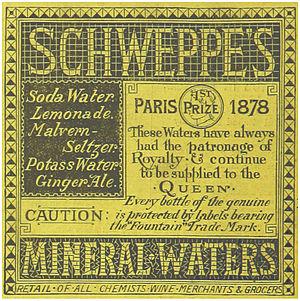
Schweppes est une marque de boisson vendue dans le monde entier, fondée par Johann Jacob Schweppe. Son offre se compose de nombreuses boissons gazeuses aromatisées. En France, la marque Schweppes est exploitée par le groupe Orangina Suntory France.